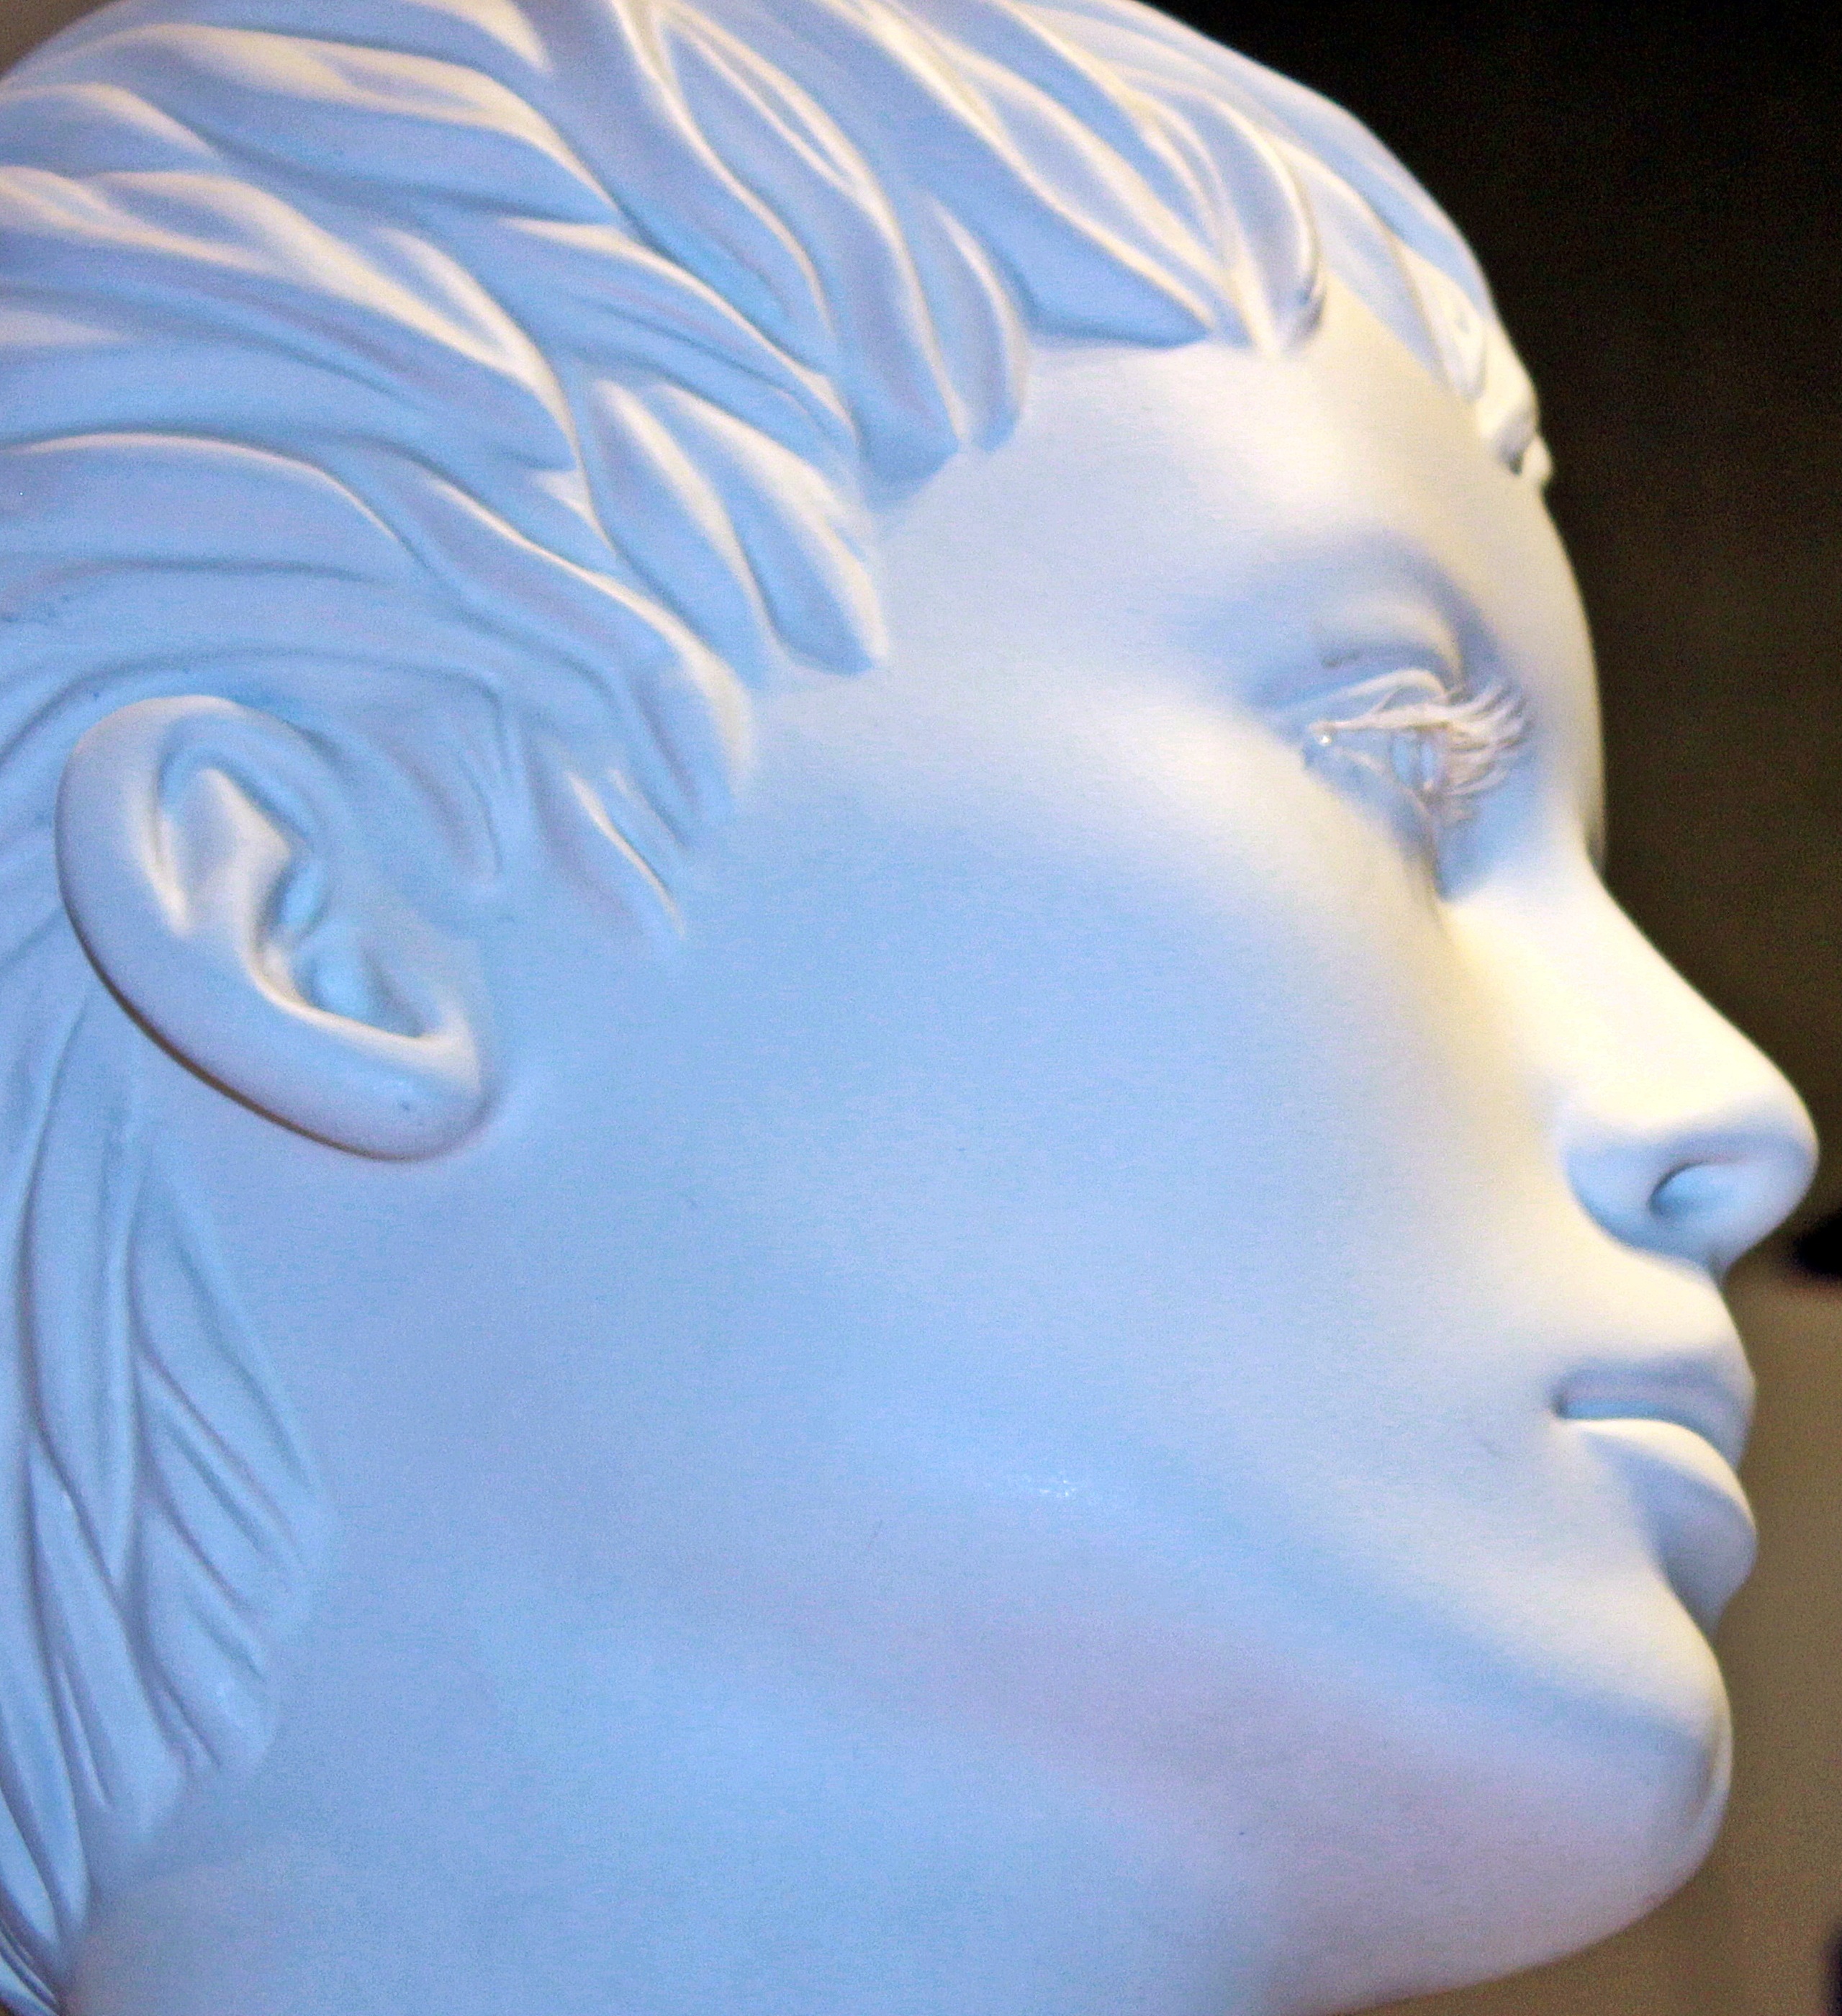
woman, window, statue, model, fashion, blue, shopping, human body, face, sculpture, doll, nose, art, head, organ, display dummy, female model, shopping mall, female profile